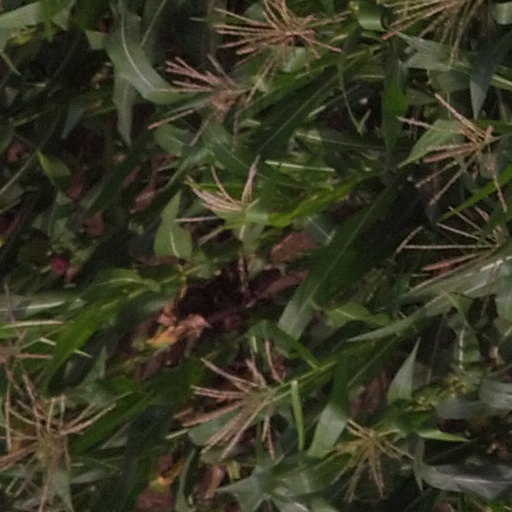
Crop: maize; corn